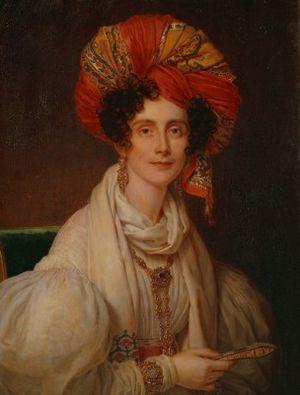
Georges Mouton, né le 21 février 1770 à Phalsbourg et mort le 27 novembre 1838 à Paris, est un général français de l’Empire, comte d'Empire, maréchal et pair de France.